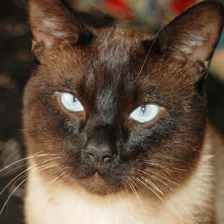
Label: animals